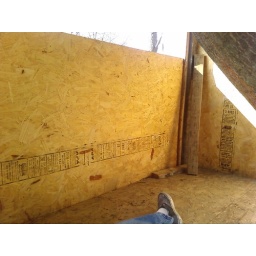
in the tree house